Minoshima Station

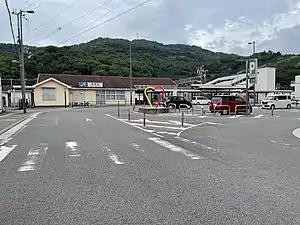
Minoshima Station in June 2021

is a passenger railway station in located in the city of Arida, Wakayama Prefecture, Japan, operated by West Japan Railway Company (JR West).